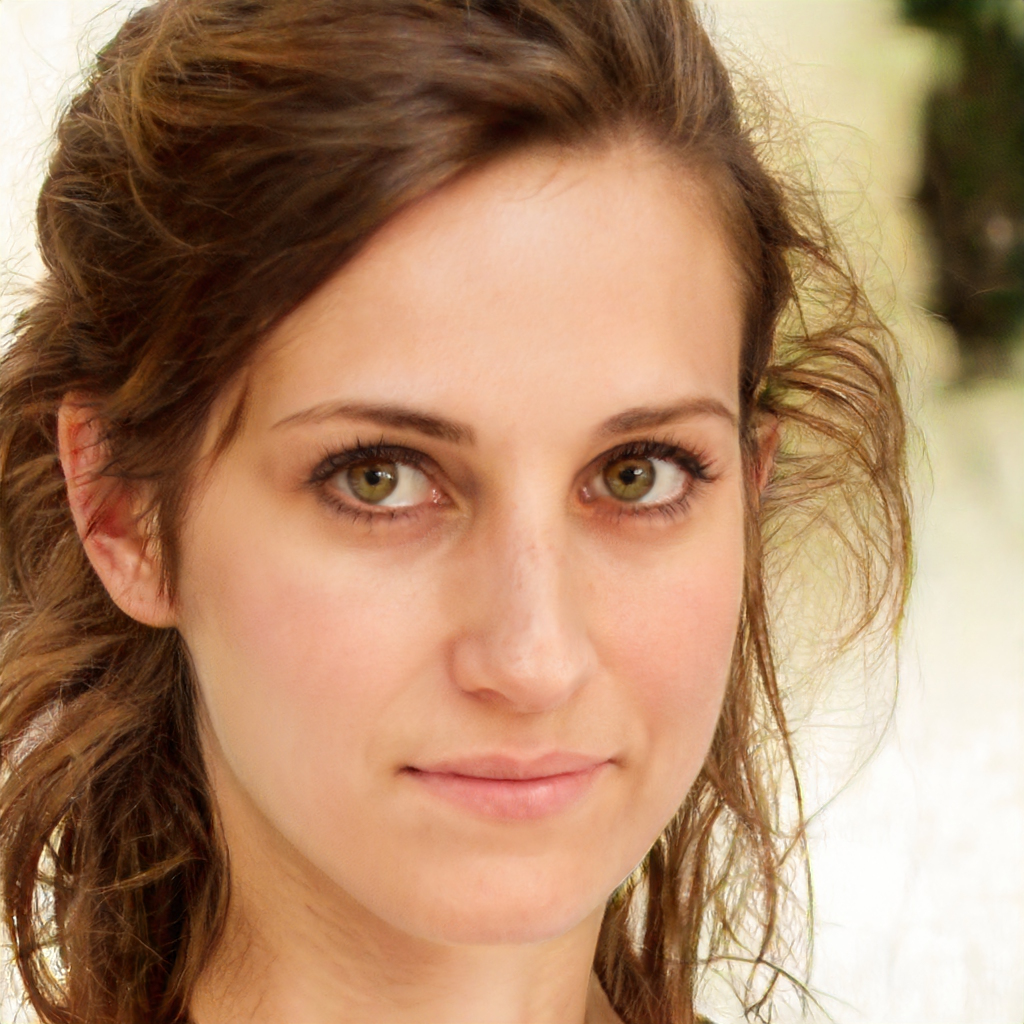
Gender: Female